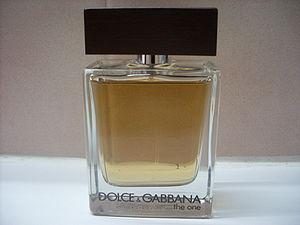
The One est une expression anglo-saxonne signifiant « l'unique ». Elle peut faire référence à :
Dolce & Gabbana SrL [ˈdoltʃe e ɡabˈbaːna] est une entreprise italienne spécialisée dans le luxe fondée par les stylistes italiens Domenico Dolce et Stefano Gabbana à Milan, en Italie. En 2012, leur chiffre d’affaires dépasse le milliard de dollars. La vie privée de Stefano Gabbana et Domenico Dolce est devenue publique en 2005, quand ils ont annoncé leur séparation amoureuse. Les deux stylistes collaborent toujours.